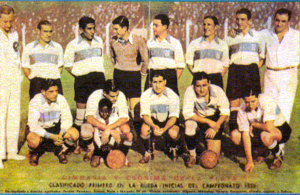
Emérico Hirschl, né Imre Hirschl le 11 juin 1900 en Autriche-Hongrie et mort le 23 septembre 1973 en Uruguay, est un joueur et un entraîneur de football hongrois.